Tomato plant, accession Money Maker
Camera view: horizontal (90 deg, fisheye); turntable rotation: 300 degrees
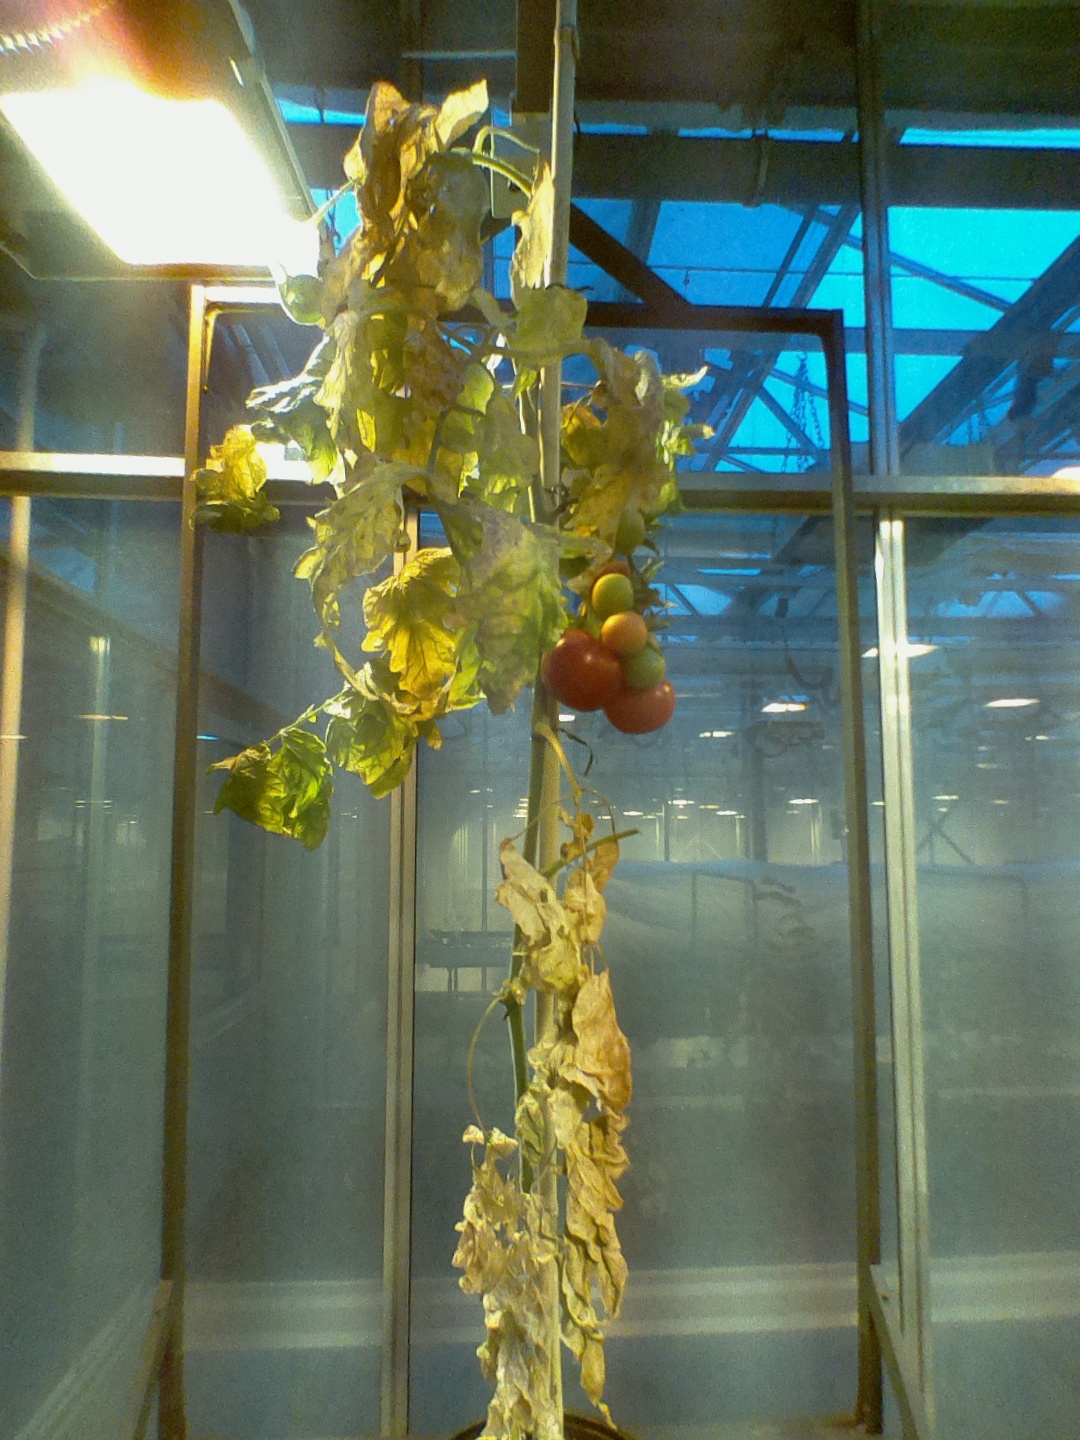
BBCH growth stage 85: 50%-60% of fruits show typical fully ripe color